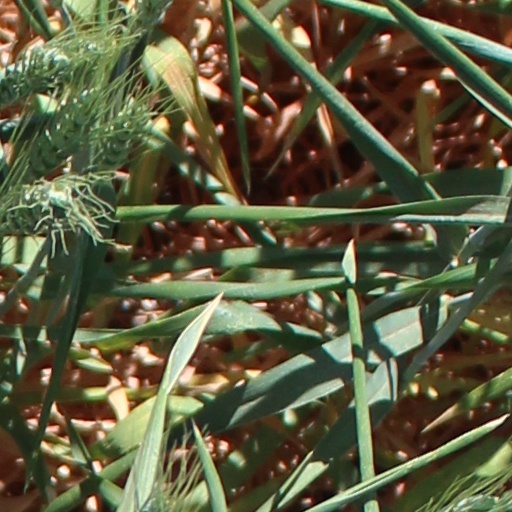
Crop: wheat